Lake freighter

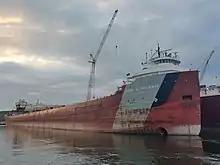
"Cason J. Callaway" laid up in Sturgeon Bay, Wisconsin. (2021)

An early variation on the lake freighter was the whaleback, designed by Alexander McDougall. These had cigar-shaped bodies that barely rose out of the water when fully loaded, and carried bulk cargo on the lakes from 1888 through 1970.